Buddhism in Brazil

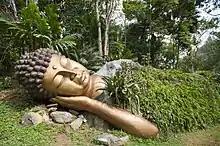
Sleeping Buddha statue that stands at the Buddhist temple in Itarana in the state of Espírito Santo

The State government of Espírito Santo has implemented a special training programme for military police to attend zen courses at the Mosteiro Zen Morro da Vargem.